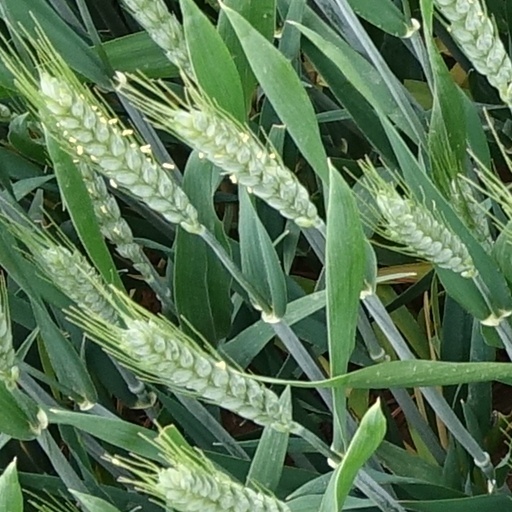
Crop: wheat